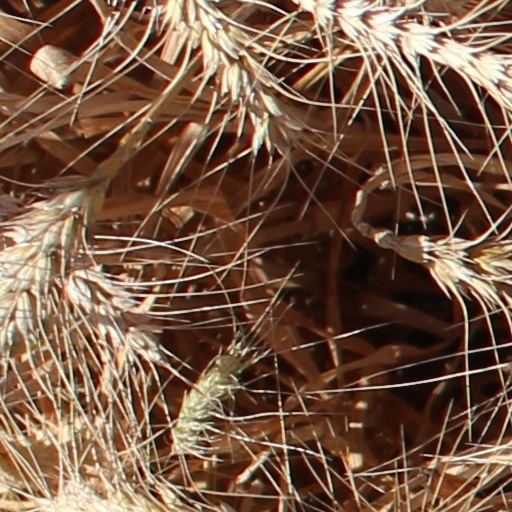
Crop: wheat